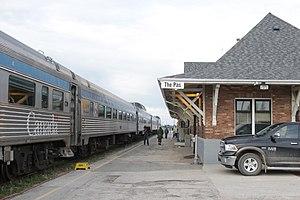
La gare du Pas, dite aussi gare de The Pas, est une gare ferroviaire canadienne, Elle est située à proximité du centre de la ville du Pas, dans la province de Manitoba.